History of metallurgy in the Urals

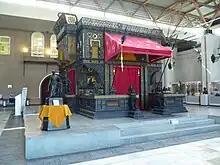
Kasli Cast Iron Pavilion

At the turn of the 17th-18th centuries, the country's need for metal was exacerbated by the outbreak of wars for access to the Black and Baltic Seas. Olonets and Kashiro-Tula plants in the central and northwestern parts of Russia had already depleted forest and ore bases and did not meet the growing demand for weapons-grade metal, and could not produce high-quality metal due to the presence of harmful impurities in the ores, primarily sulfur and phosphorus. These same prerequisites contributed to the shift of priority from the smelting of non-ferrous and noble metals towards iron. After the defeat of the Russian troops at Narva on November 19, 1700, the Swedes were left with all the Russian artillery, which exacerbated the need for accelerated production of guns. To make up for these losses, Peter I gave the order to melt the church bells into cannons and mortars. As a result, 300 cannons were cast in one year.